Finding of Moses

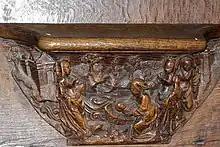
Gothic misericord, Amiens Cathedral

Medieval depictions are sometimes found in illuminated manuscripts and other media. The incident was regarded as a typological precursor of the Annunciation, and sometimes paired with it. This probably accounts for it being represented as a faded fresco on the rear wall in the " Annunciation" by Jan van Eyck in the National Gallery of Art, Washington. It might also be regarded as prefiguring "the reception of Christ by the community of the faithful," the Resurrection of Jesus, and the escape from the Massacre of the Innocents by the Flight into Egypt. The princess was often seen allegorically as representing the Church, or earlier, the Gentile Church. Alternatively, Moses might be a type for Saint Peter, and so by extension the Pope or Papacy.